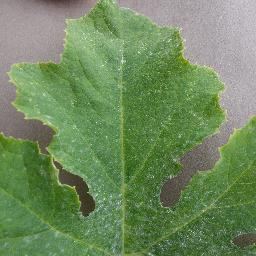
Label: Squash___Powdery_mildew